Agriculture in Albania

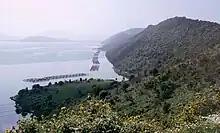
A mussel cultivation facility in Lake Butrint.

Both the Adriatic and Ionian Sea inside the Mediterranean Sea are a source of salt water fishing, while fresh water fishing occurs on Lake Butrint, Lake Shkodër, Lake Ohrid, Lake Prespa as well as in Karavasta Lagoon, Narta Lagoon and Patos Lagoon. The country's coast is estimated to be long. The country's great availability of water gives the underdeveloped fishing industry great potential to become a major part of the local economy. Although the fishing industry is still in a transition process despite significant development and processing capacities inherited from the past.